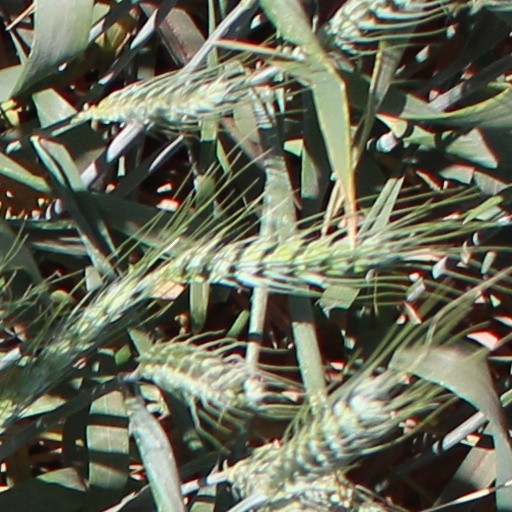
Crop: wheat